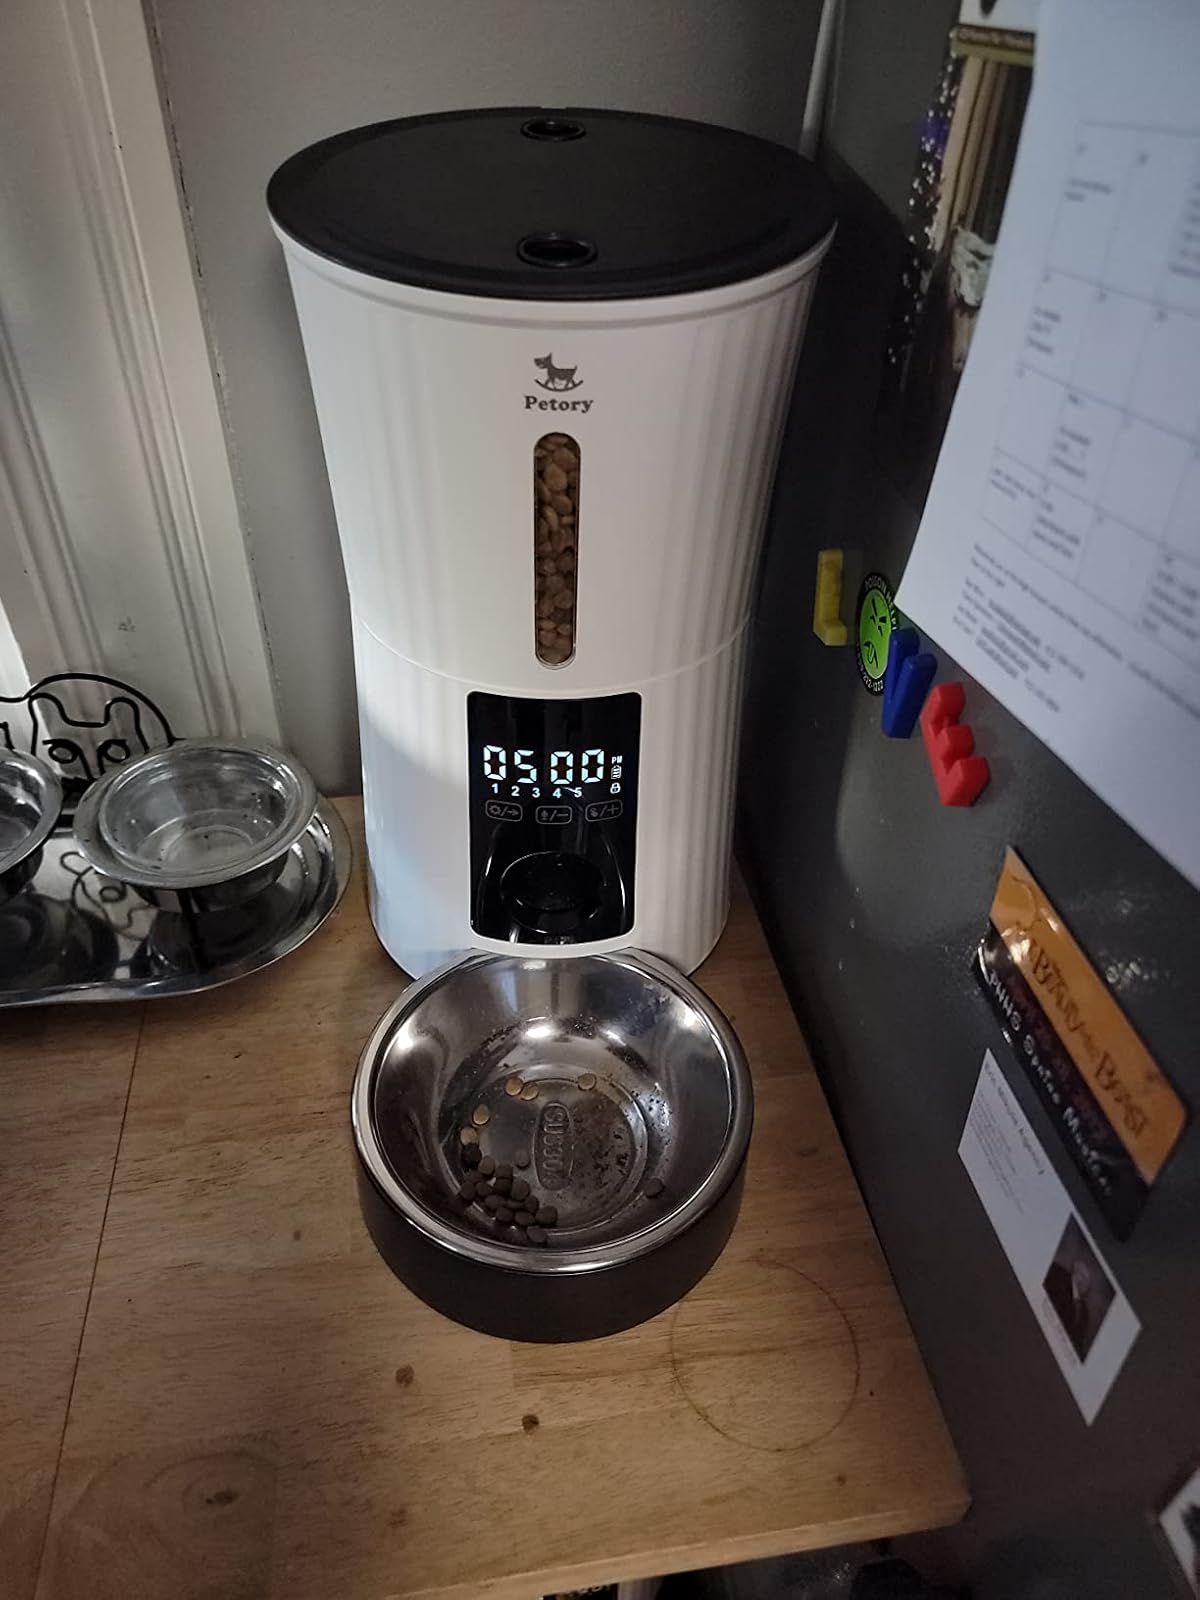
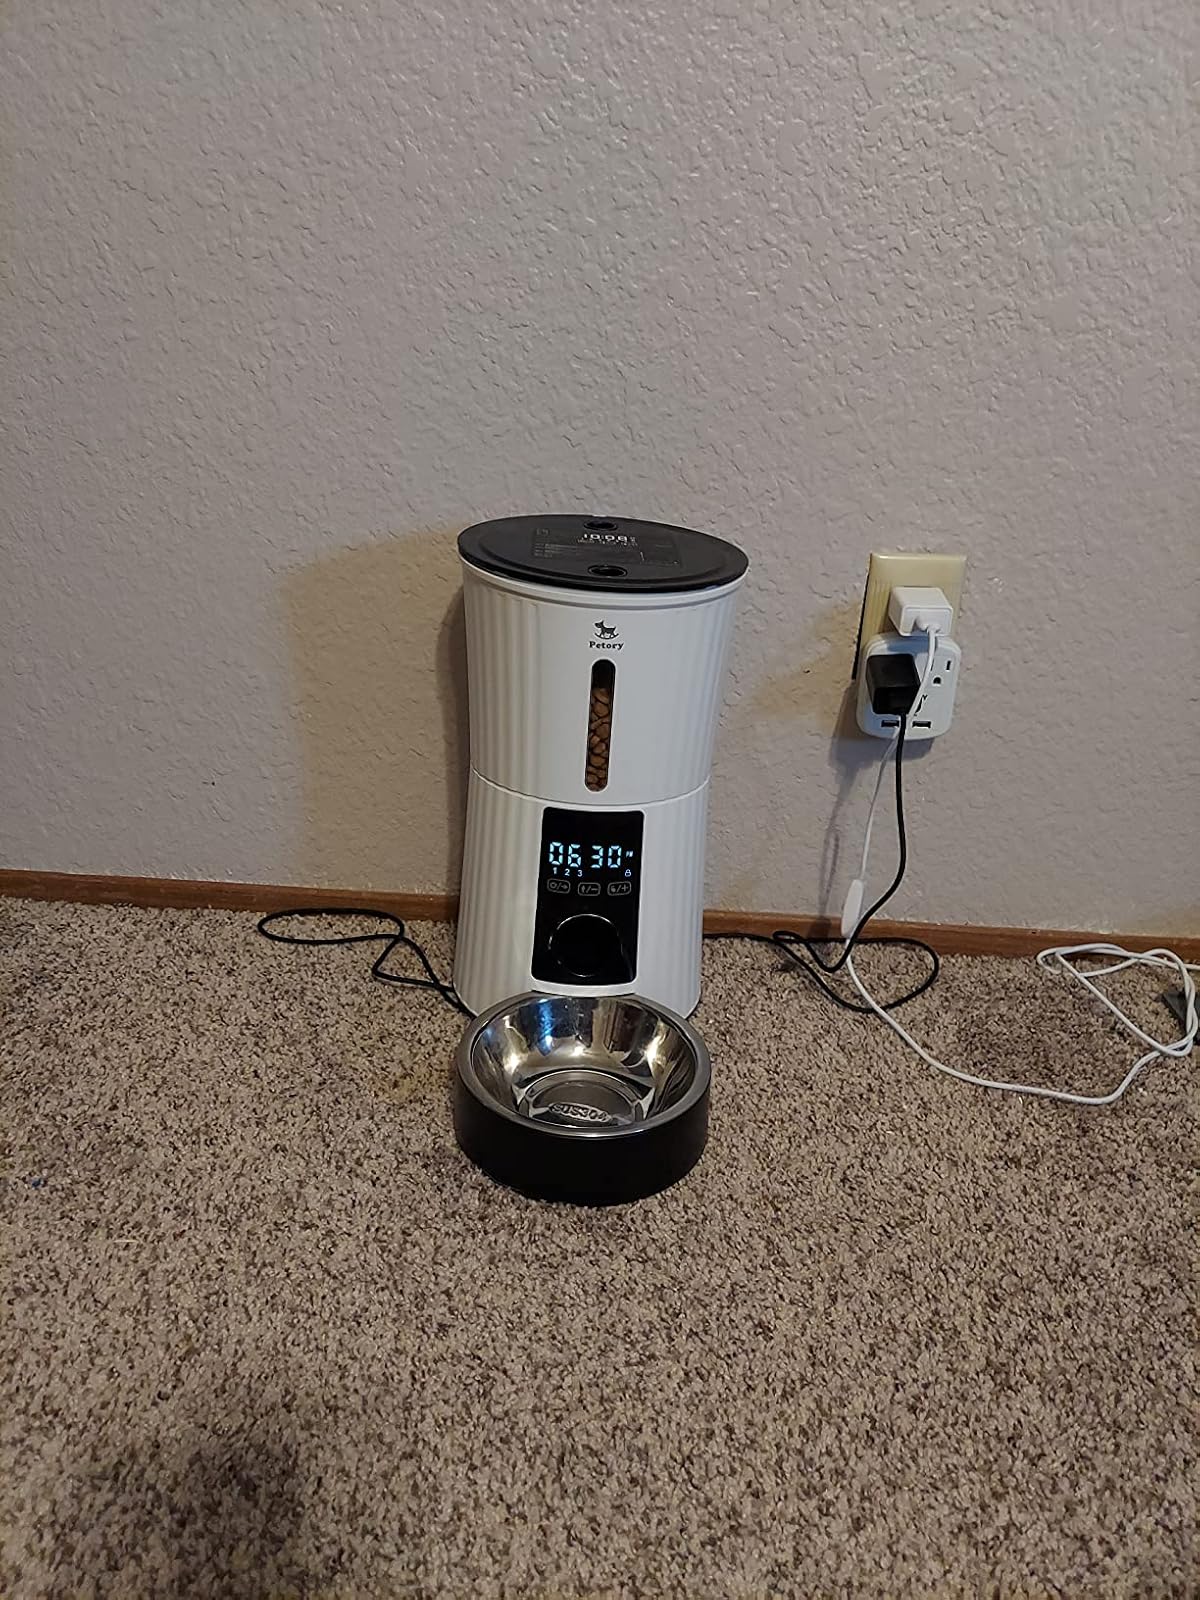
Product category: items_feeder
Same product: yes